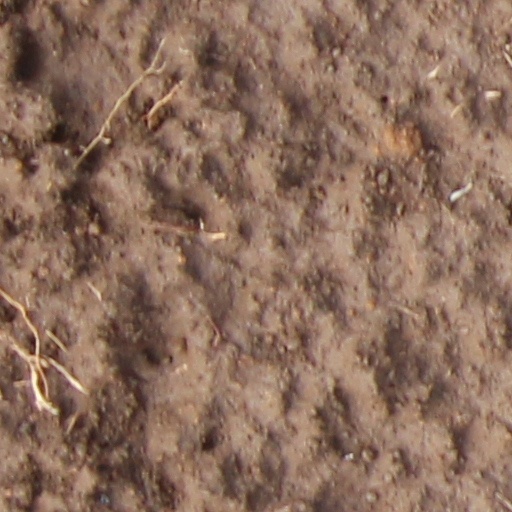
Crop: wheat